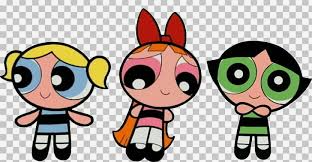
Portrait style: Cartoon Portrait